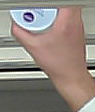
Product: nivea_baby